Maastricht

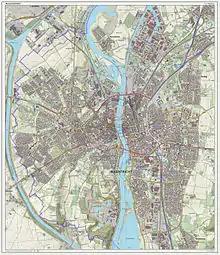
Dutch topographic map of Maastricht, March 2014

Because of its eccentric location in the southeastern Netherlands, as well as its geographical and cultural proximity to Belgium and Germany, integration of Maastricht and Limburg into the Netherlands did not come about easily. Maastricht retained a distinctly non-Dutch appearance during much of the 19th century and it was not until the First World War that the city was forced to look northwards.